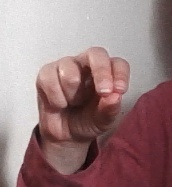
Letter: gaaf